William J. Donovan

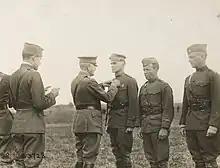
General John J. Pershing decorates Brigadier General Douglas MacArthur (third from left) with the Distinguished Service Cross in late 1918. Major General Charles T. Menoher (furthest left) reads out the citation while Colonel George E. Leach (fourth from left) and Lieutenant Colonel William J. Donovan (right) await their decorations.

Donovan's remarkable level of endurance, which far exceeded that of the much younger soldiers under his command, led those men to give him the nickname "Wild Bill", which stuck with him for the rest of his life. Although he "professed annoyance with the nickname", his wife "knew that deep down he loved it".